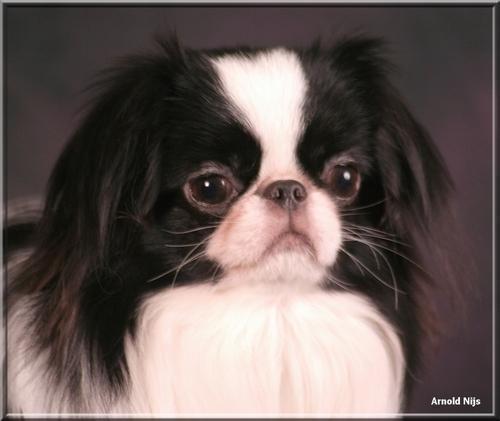
Japanese_spaniel